Pacific Building (Salem, Oregon)

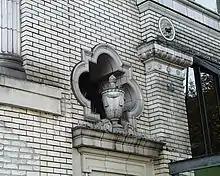
Terra cotta facade detail is all that remains of the theater portion of the building

The building, constructed in 1926 for owner Frank D. Bligh, covered a quarter of a block. At the time it was built, it had twelve storefronts and thirty-five rooms designed for offices, as well as what was known at the time as the New Bligh Capitol Theater, with 1,200 seats. Bligh owned several theaters in Salem, including the original Bligh Theater built in 1912 and closed in 1927. For a time Bligh owned the Klinger Grand Theater, which he also renamed Bligh Theater. The Capitol Theater's brightly lit marquee was constructed of stained glass in the shape of the dome of the second Oregon State Capitol building, which was destroyed in a 1935 fire.